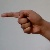
The image shows a hand gesture representing the letter 'G' in Indian Sign Language.